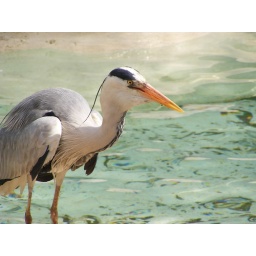
he was attending the penguin feeding - just missed the picture of him with a silver fish in his beak